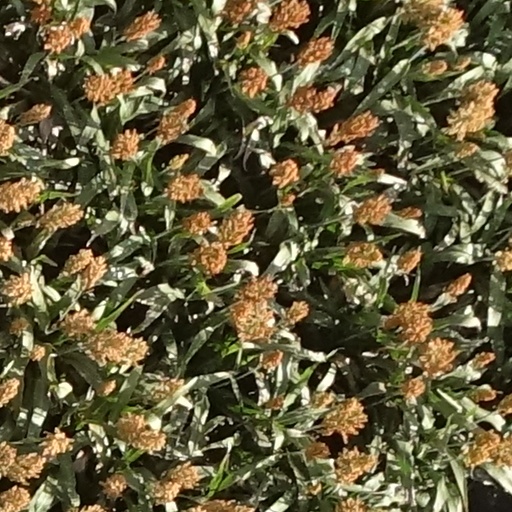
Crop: sorghum